Asian immigration to the United States

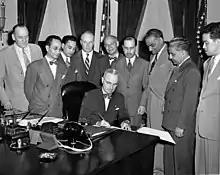
President Harry Truman signs the Luce–Celler Act of 1946, permitting Filipinos and Indians to naturalize and allowing a quota of 100 persons of each to immigrate annually.

After the Second World War, immigration policy in the United States began to undergo significant changes. In 1943, the Chinese Exclusion Repeal Act ended 62 years of Chinese exclusion, providing for a quota of 105 persons to immigrate each year, and permitting the Chinese present in the United States to become naturalized citizens. Despite these provisions, the Act consolidated the prohibition of property or business ownership by Chinese Americans. In 1946, the Luce–Celler Act allowed Filipino and Indian nationals to naturalize and provided for a quota of 100 persons to immigrate from each country. Many Asian Americans (including future congressman Dalip Singh Saund) had been campaigning for such a law for decades. Under the act, upon attaining citizenship, immigrants would be able to own property (a right not afforded to Chinese immigrants in the Chinese Exclusion Repeal Act) and petition for family from their nation of origin.